American University of the Caribbean

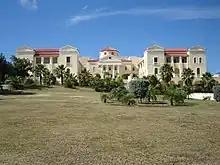
American University of the Caribbean main campus in Sint Maarten

AUC was founded by American educator Dr. Paul Tien in 1978. The main campus of the American University of the Caribbean was originally located on the island of Montserrat. However, the university had to be evacuated in 1995 due to volcanic activity in the Soufrière Hills. The campus remained closed for two years, until it was finally destroyed by pyroclastic flow from the volcano in 1997.